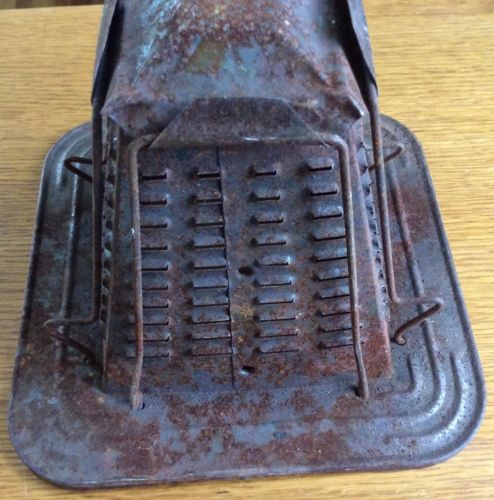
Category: toaster